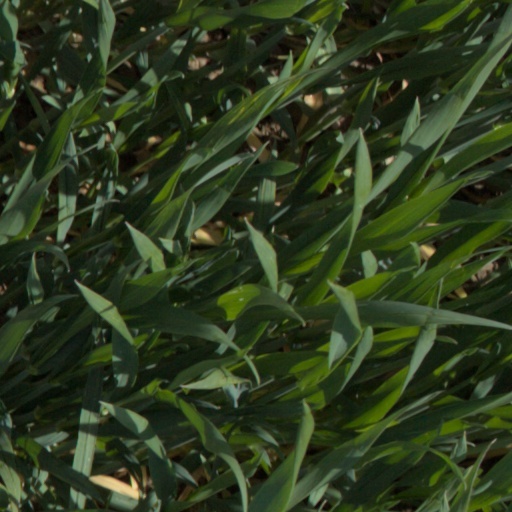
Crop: wheat